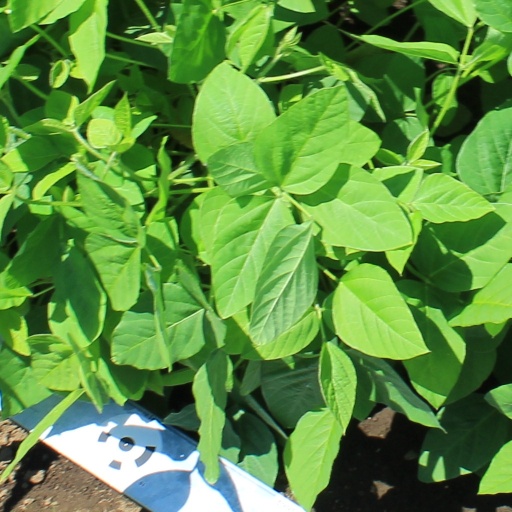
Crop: soybean